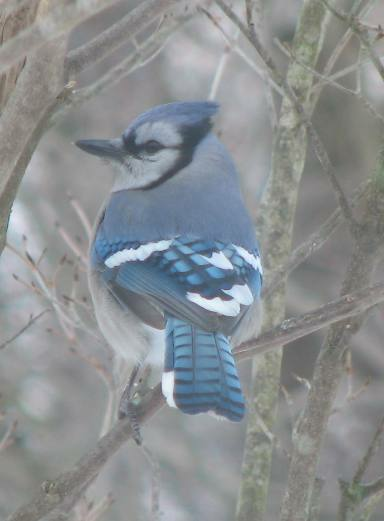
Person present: No